Death Race 2050

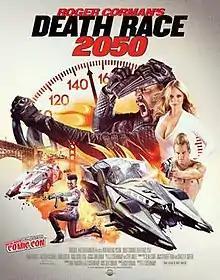
Official DVD cover

Death Race 2050 (stylized on-screen as Roger Corman's Death Race 2050) is a 2017 American satirical science fiction action direct-to-video film directed by G.J. Echternkamp, and starring Manu Bennett, Marci Miller and Malcolm McDowell. It is a sequel to the 1975 film "Death Race 2000". Both films were produced by Roger Corman, who described the film as "a car-racing picture with some black humor."